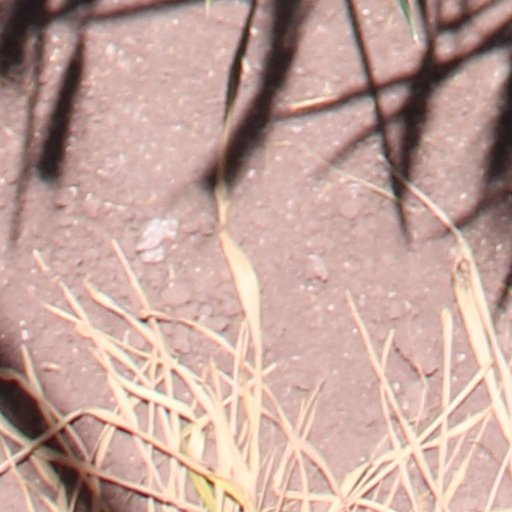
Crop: wheat